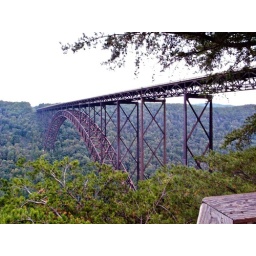
It's 879 feet from bridge surface to the river below. Second largest bridge of it's kind in the world.